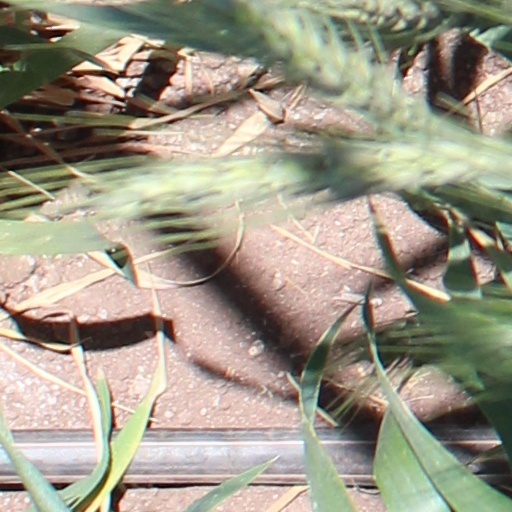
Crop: wheat